Bernie Allen

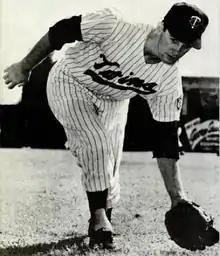
Allen in 1963.

: "This is about the baseball player. For the musical project of Travis McCoy called Bernie Allen, see Bernie Allen (band)."